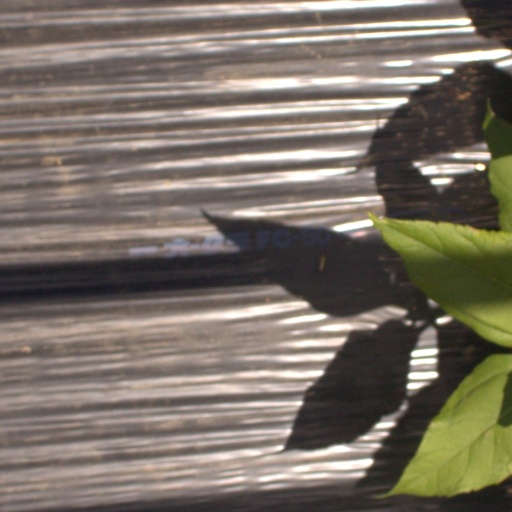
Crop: Jerusalem artichoke